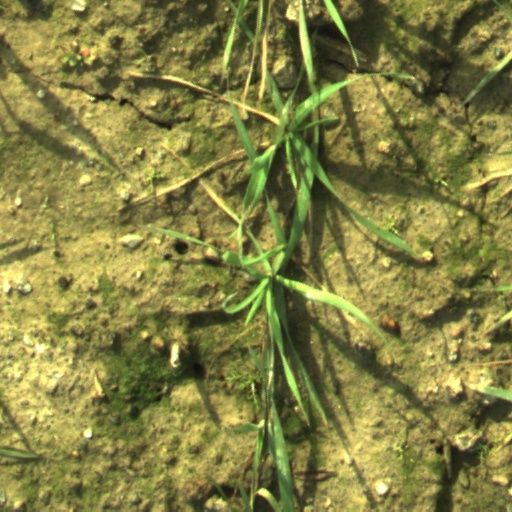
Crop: wheat